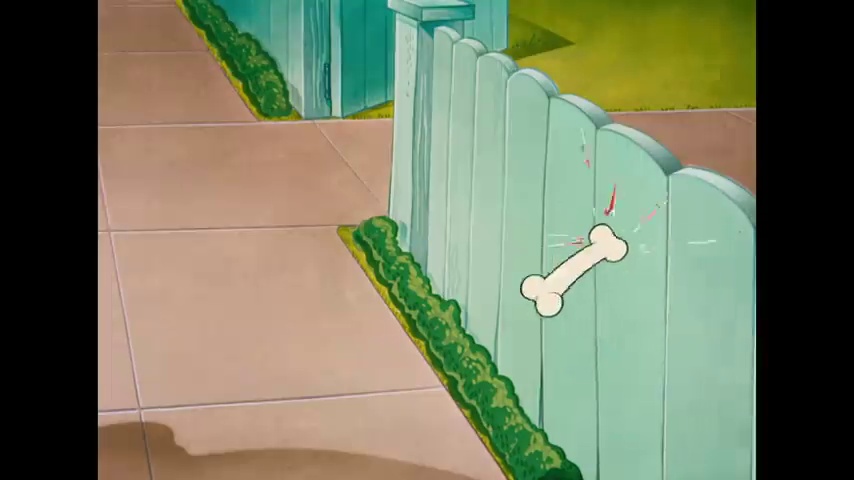
Portrait style: Cartoon Portrait